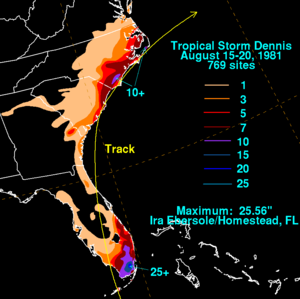
L’Ouragan Dennis est le quatrième système tropical à avoir reçu un nom en 1981. Il a été le second plus destructeur de la saison bien qu’il ait pris 12 jours et demi pour atteindre le statut d’ouragan. Il a fallu attendre l’ouragan Arlene de 1987 pour avoir une plus longue incubation.